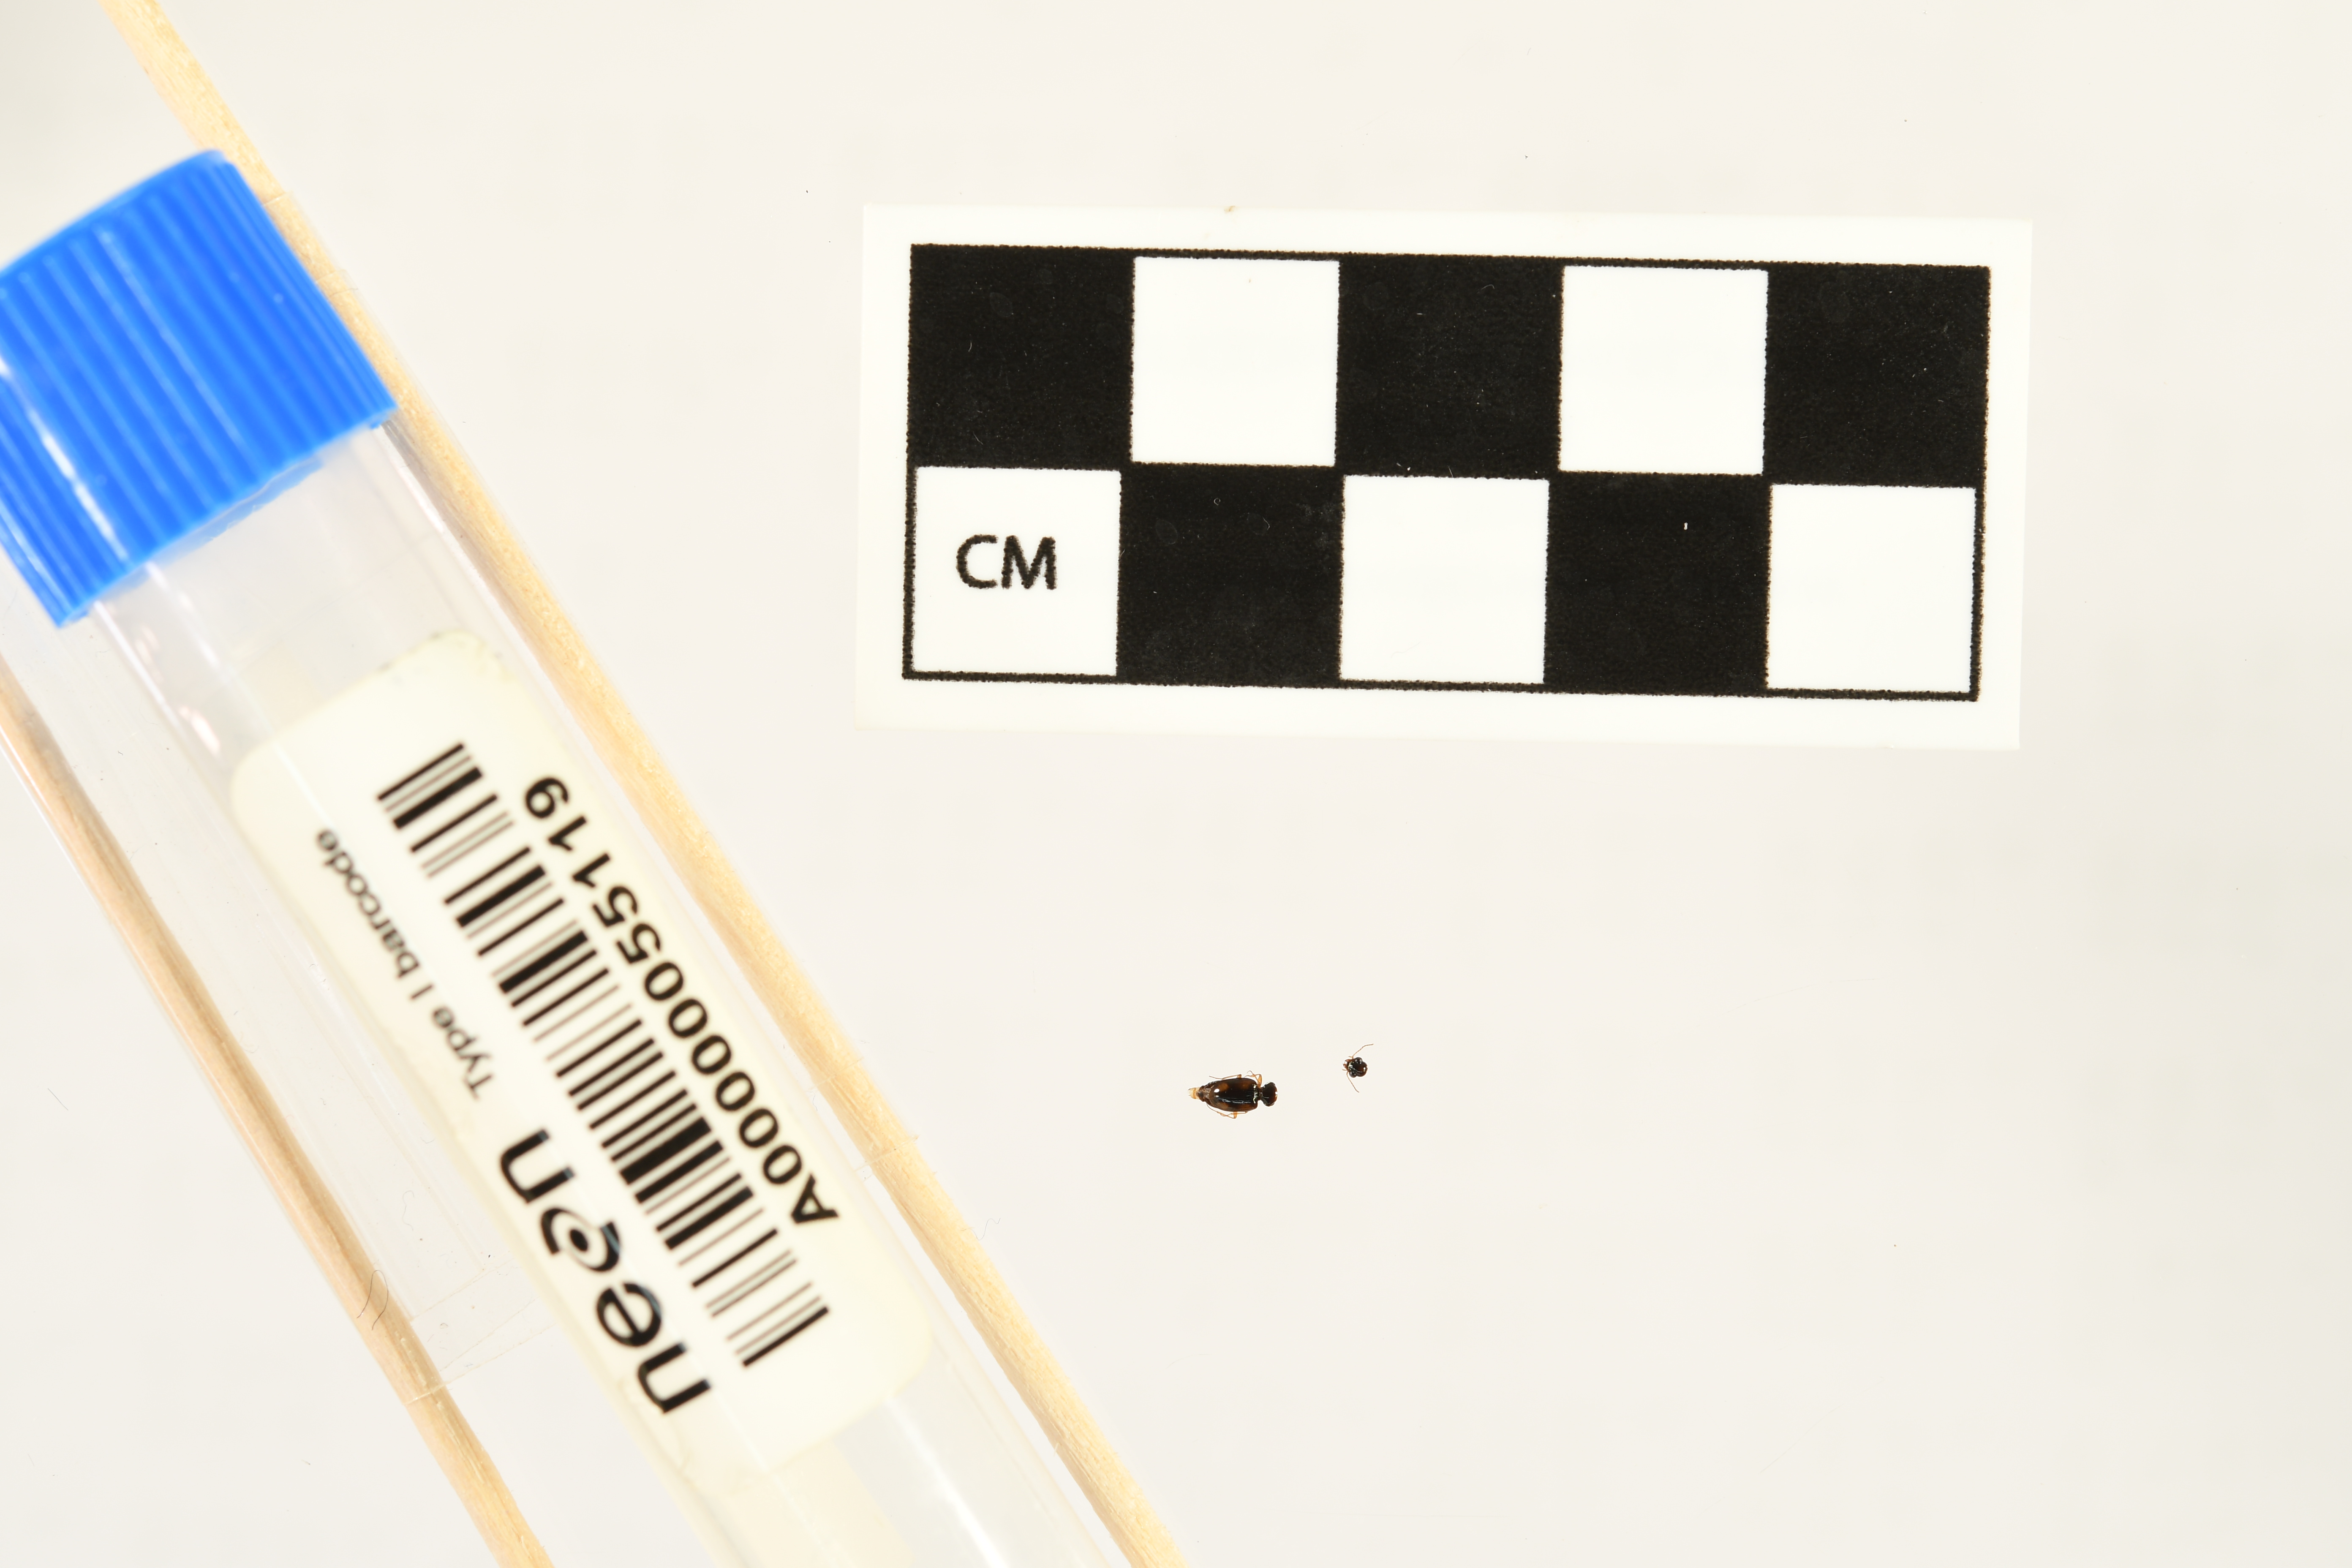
Carabidae sp. — Santa Rita Experimental Range NEON, plot SRER_001. Beetle 1, ElytraLength: 0.2399 cm (lying flat: Yes)

Carabidae sp. — Santa Rita Experimental Range NEON, plot SRER_001. Beetle 1, ElytraWidth: 0.144 cm (lying flat: Yes)